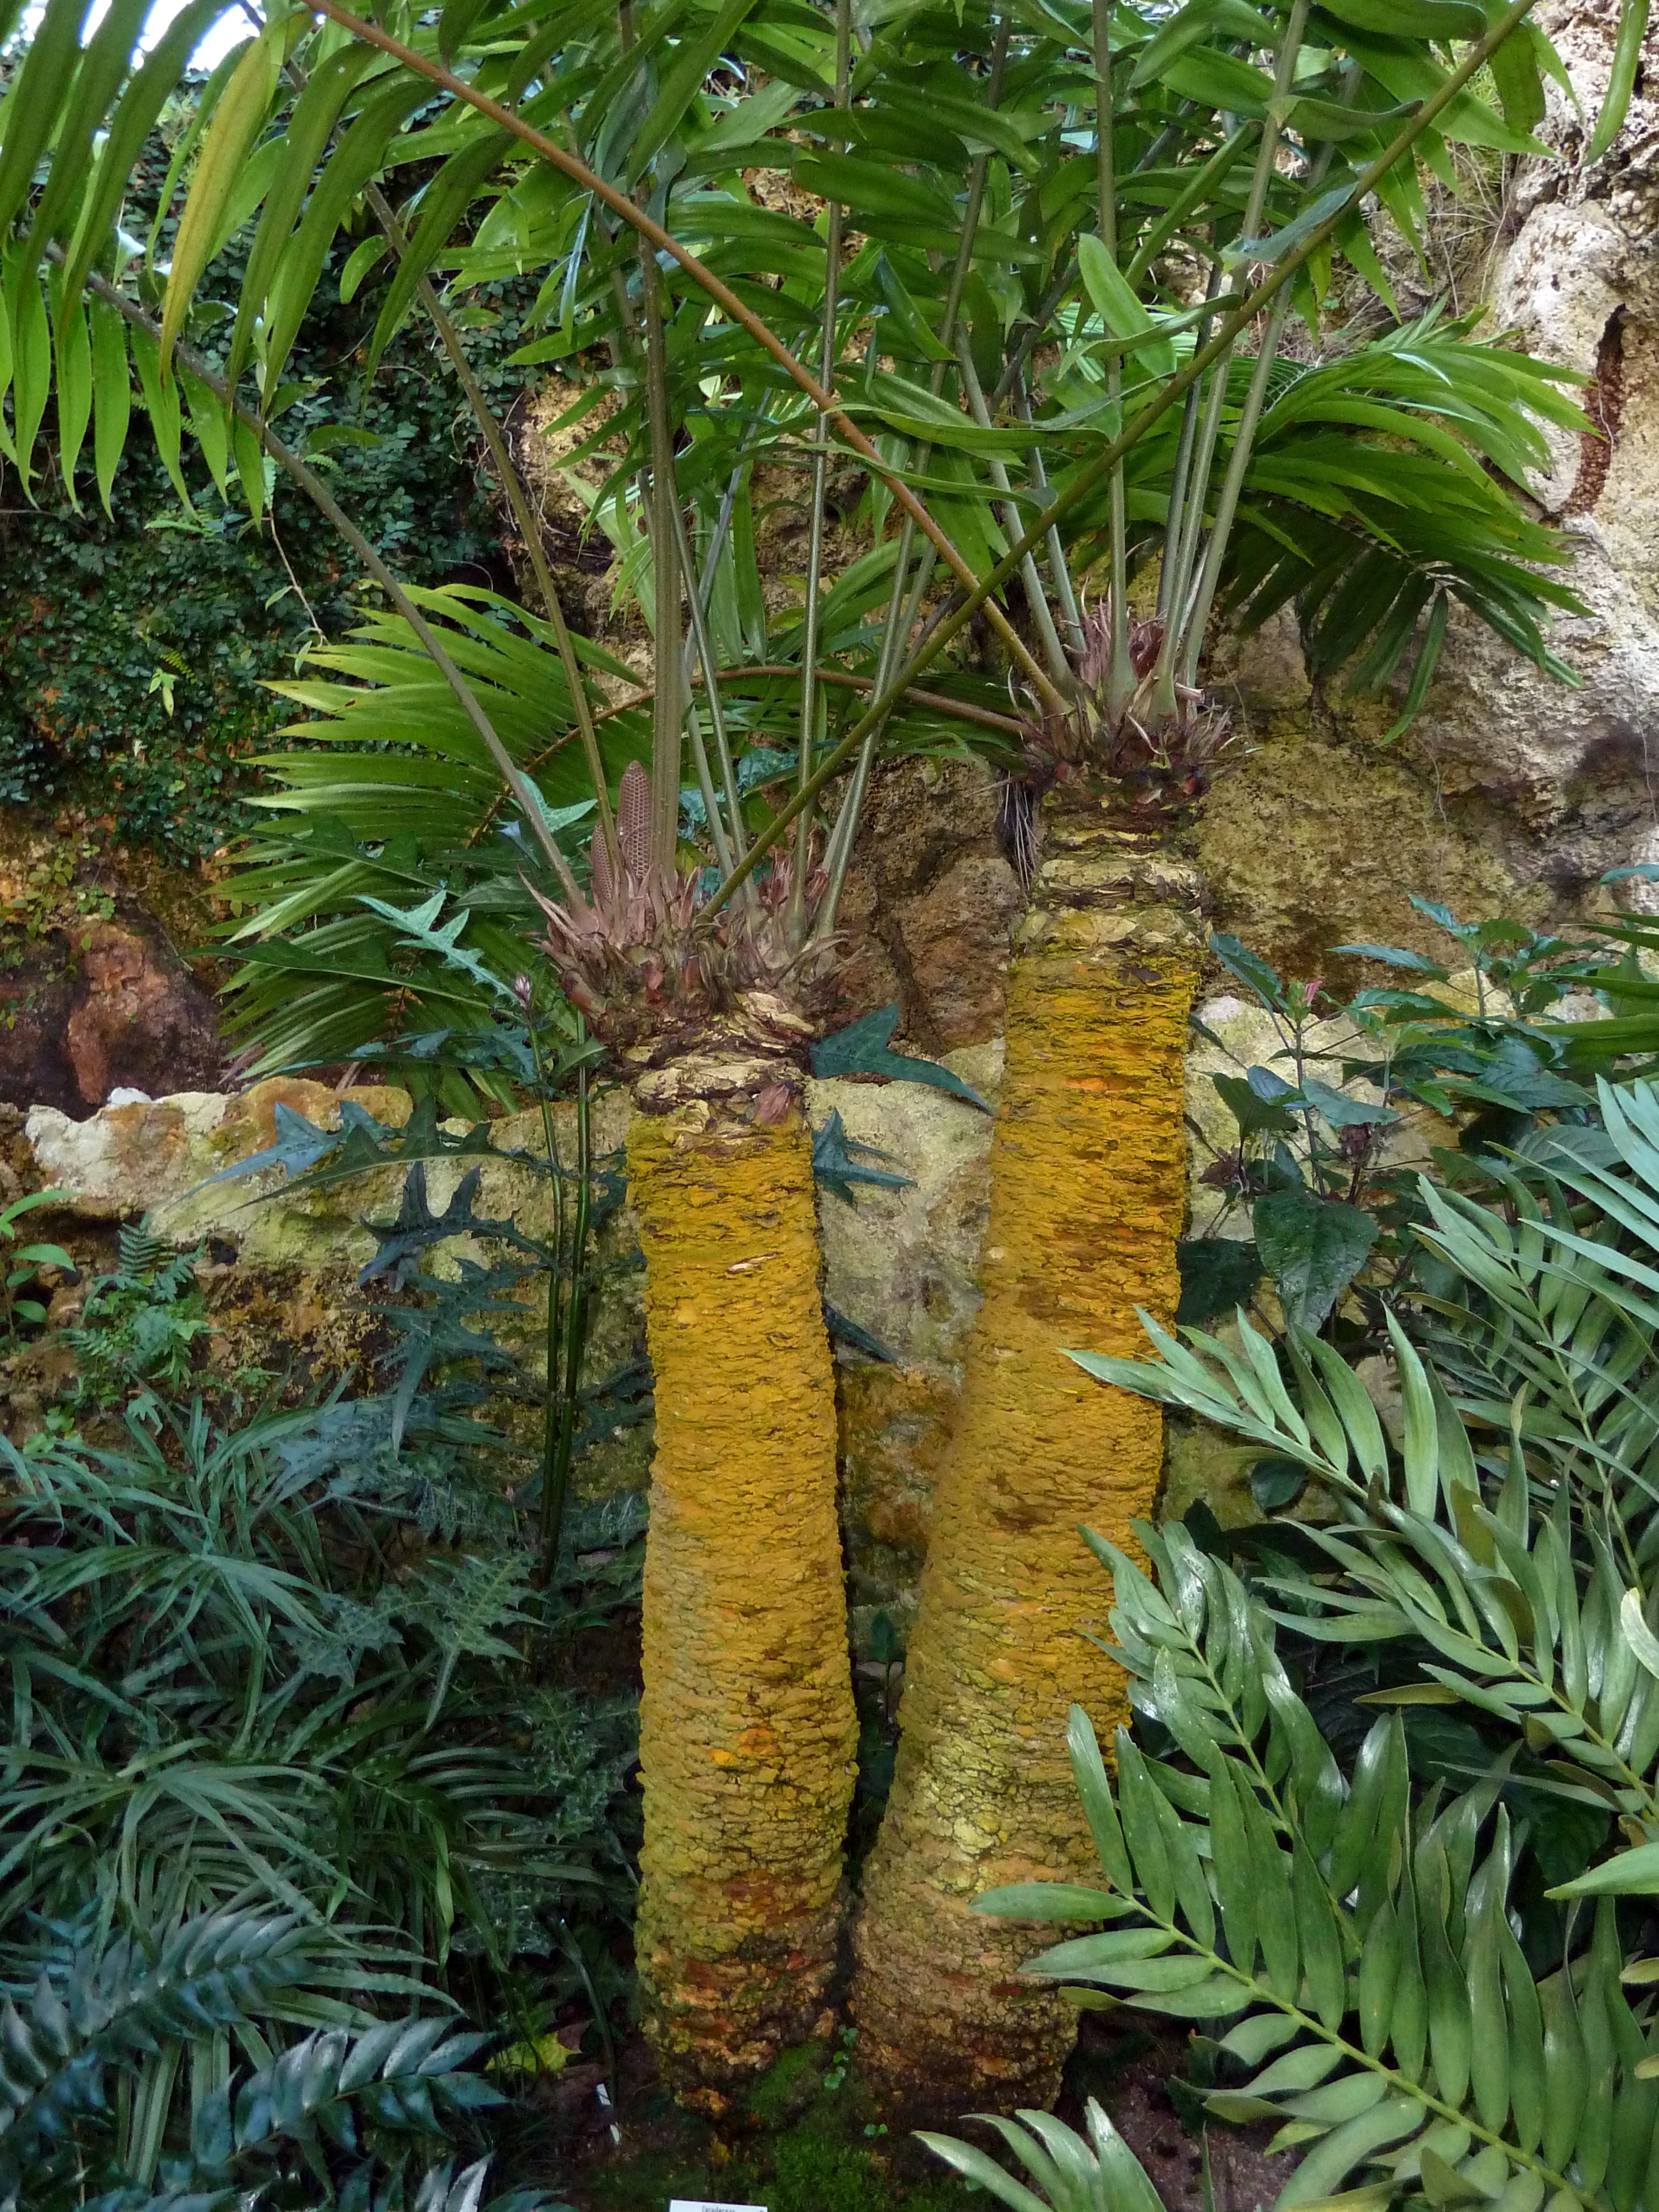
beach, tree, nature, plant, palm tree, trunk, green, jungle, palm, tropical, fern, vegetation, rainforest, exotic, tropics, ecosystem, cycad, palm leaf, biome, date palm, ferns and horsetails, arecales, vascular plant, elaeis, terrestrial plant, attalea speciosa, peach palm